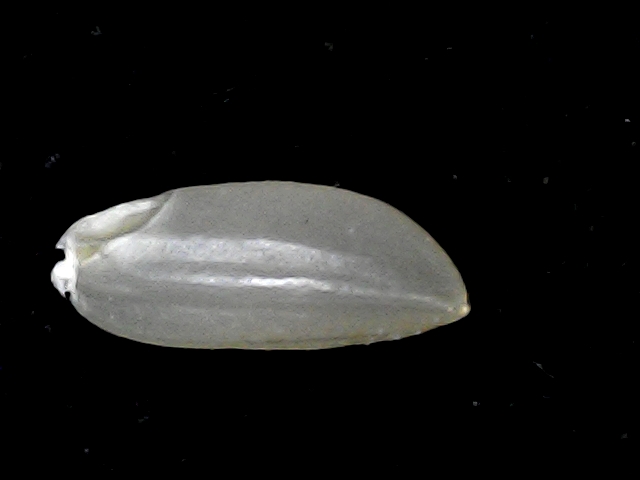
Rice variety: BD39